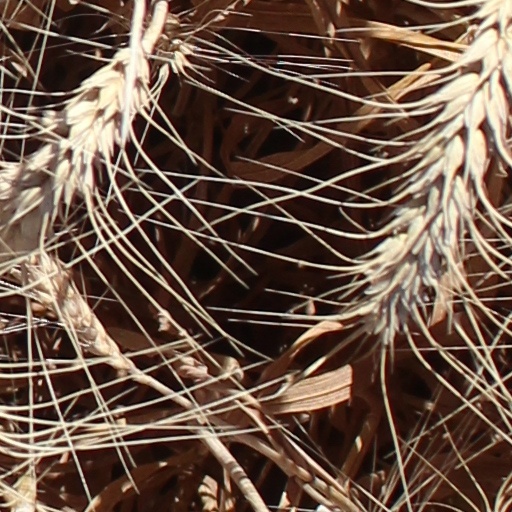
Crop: wheat